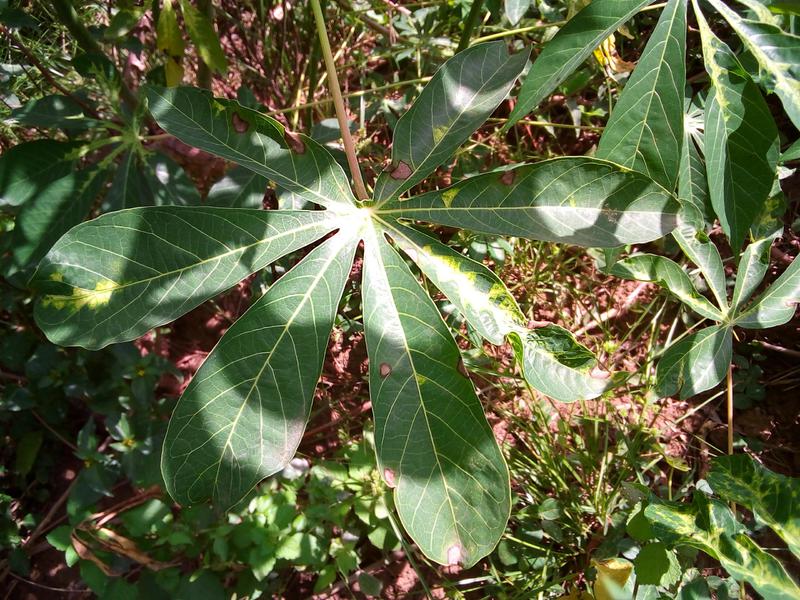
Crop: cassava
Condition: mosaic_disease